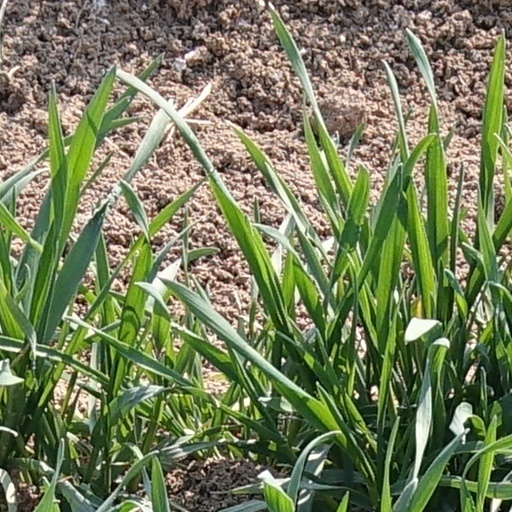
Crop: wheat